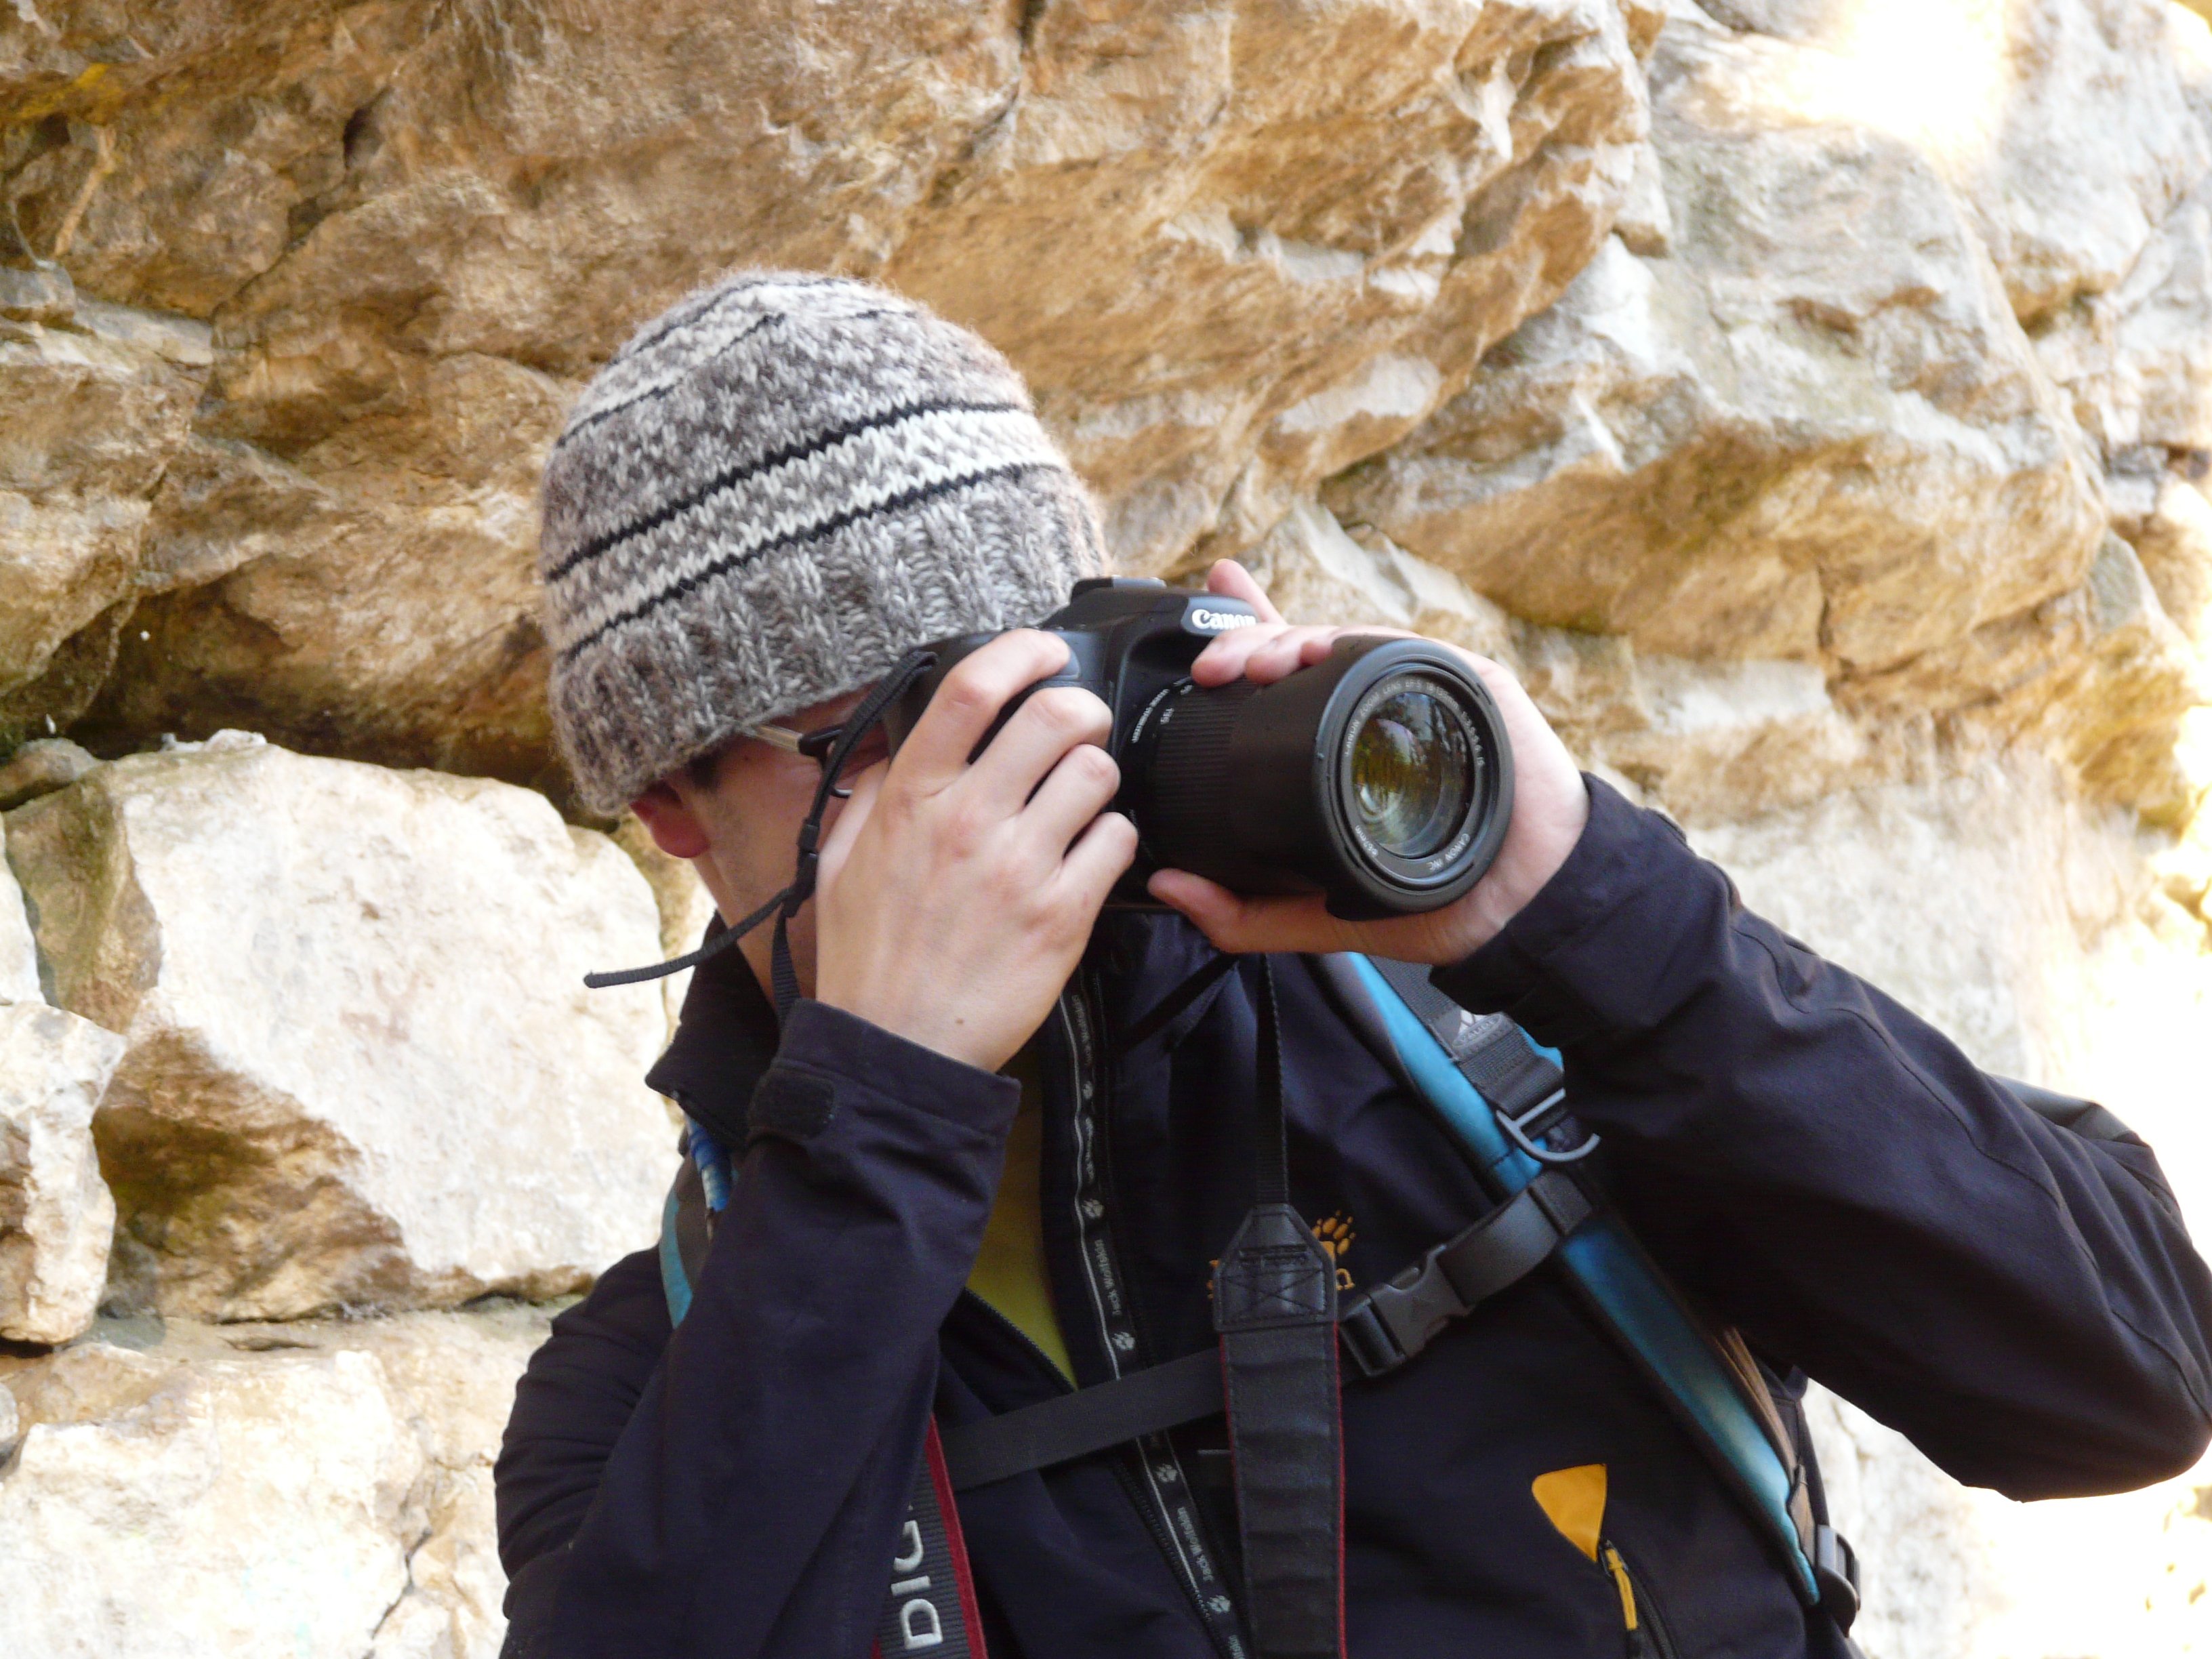
man, person, camera, photographer, adventure, action, human, photograph, image, reporter, recordings